Joseph Chaumié

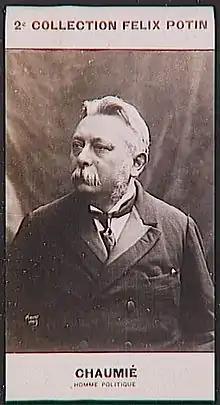
Joseph Chaumié

Joseph Chaumié (17 March 1849 – 19 July 1919) was a French politician, Senator for Lot-et-Garonne from 1897 until his death.